Besarion Jughashvili

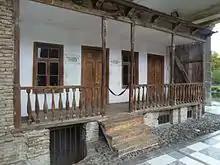
The Jughashvili home in Gori, as seen in 2016. The family lived in one room on the left, while Jughashvili's shop was set up in the basement. The building is now part of a museum dedicated to Stalin.

Jughashvili's shop was initially quite successful, employing up to ten people as well as apprentices, and the family initially enjoyed a rather high standard of living; a former apprentice would later note that he frequently saw butter in their home, which was an expensive delicacy for most Georgians (however Kotkin writes that the family lived more modestly, eating more traditional foods like lobio, lavash, and badrijani nigvzit). However, Jughashvili's drinking, exacerbated by a Georgian custom that business be paid in part with wine rather than money, had adverse effects on his business and home life. Isaac Deutscher felt that Jughashvili's inability to lift his status, "to be his own master," likely contributed to his drinking and frustrations. This idea is echoed by Robert Service, who noted that Jughashvili did not adapt to make European-style shoes that were popular at the time, and instead kept producing traditional Georgian styles, and suggests that the rumours about Keke were also a major influence on his drinking. Frequently drunk, Jughashvili became violent and routinely would beat Keke (who often hit back) and Iosef, and frequently fought in public, earning the nickname "Crazy Beso." Jughashvili's business suffered from his drinking, and he was eventually forced to give it up. The family also lost their home, and began staying with others for short periods, with nine different addresses over a ten-year period.